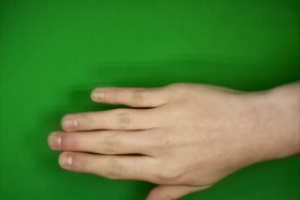
Label: paper